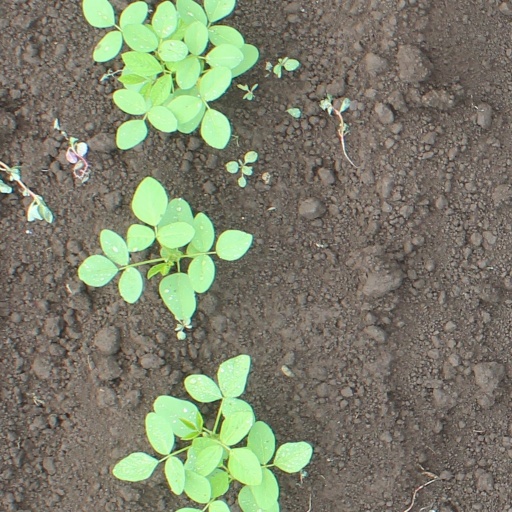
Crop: soybean